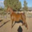
Label: horse